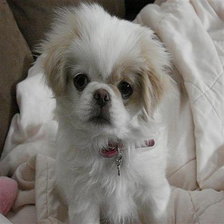
Species: dog
Breed: japanese chin